Acid (2023 film)

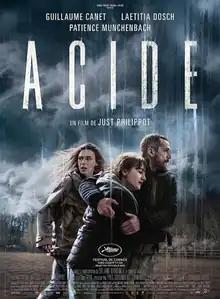

Acid (released in the Philippines as Acid Rain) is a 2023 French-language fantasy drama film directed by Just Philippot from a screenplay by Philippot and Yacine Badday. The film is a co-production between France and Belgium. It is an expansion of Philippot's 2018 short film of the same name.